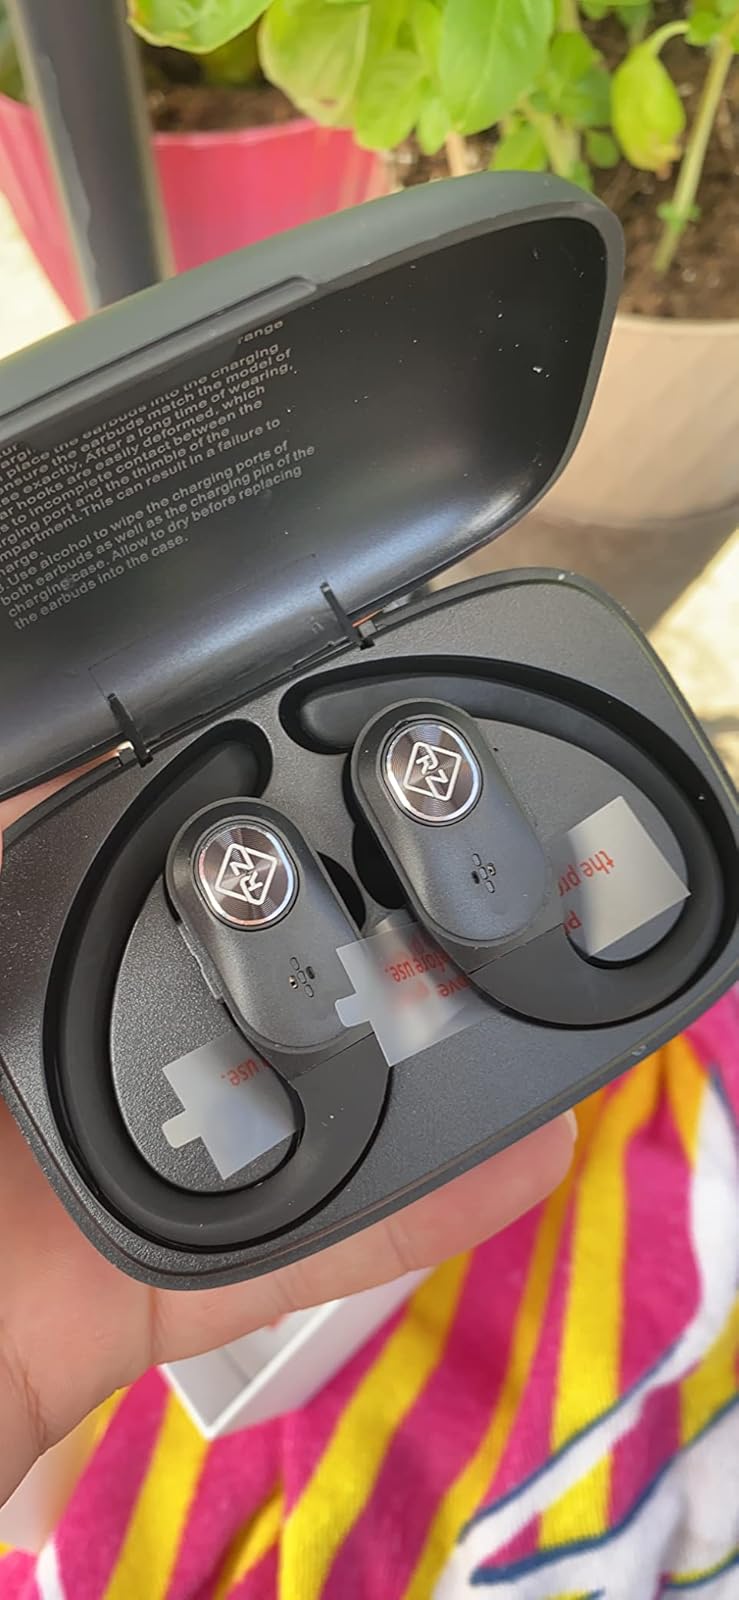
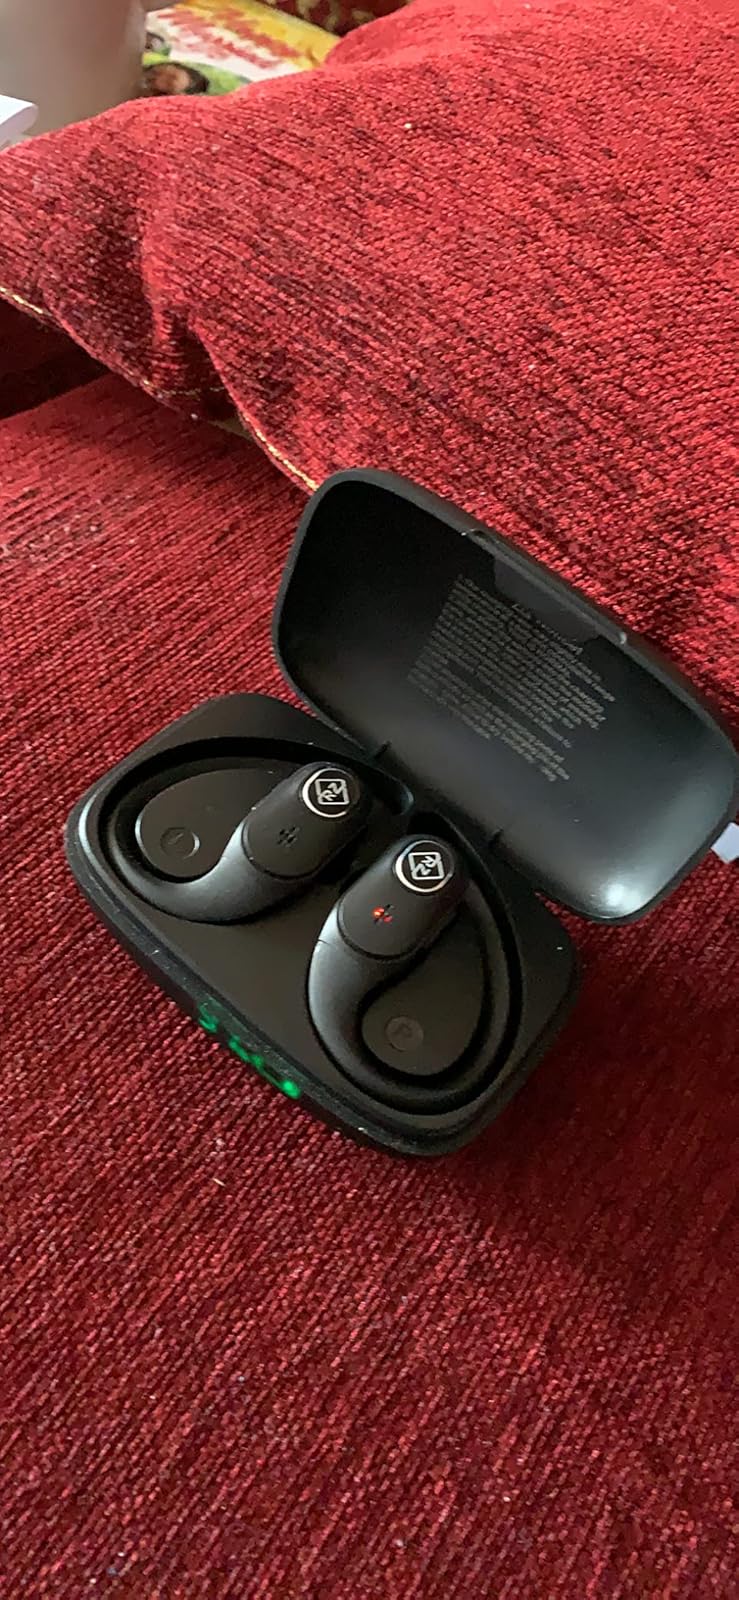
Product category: earbuds
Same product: yes